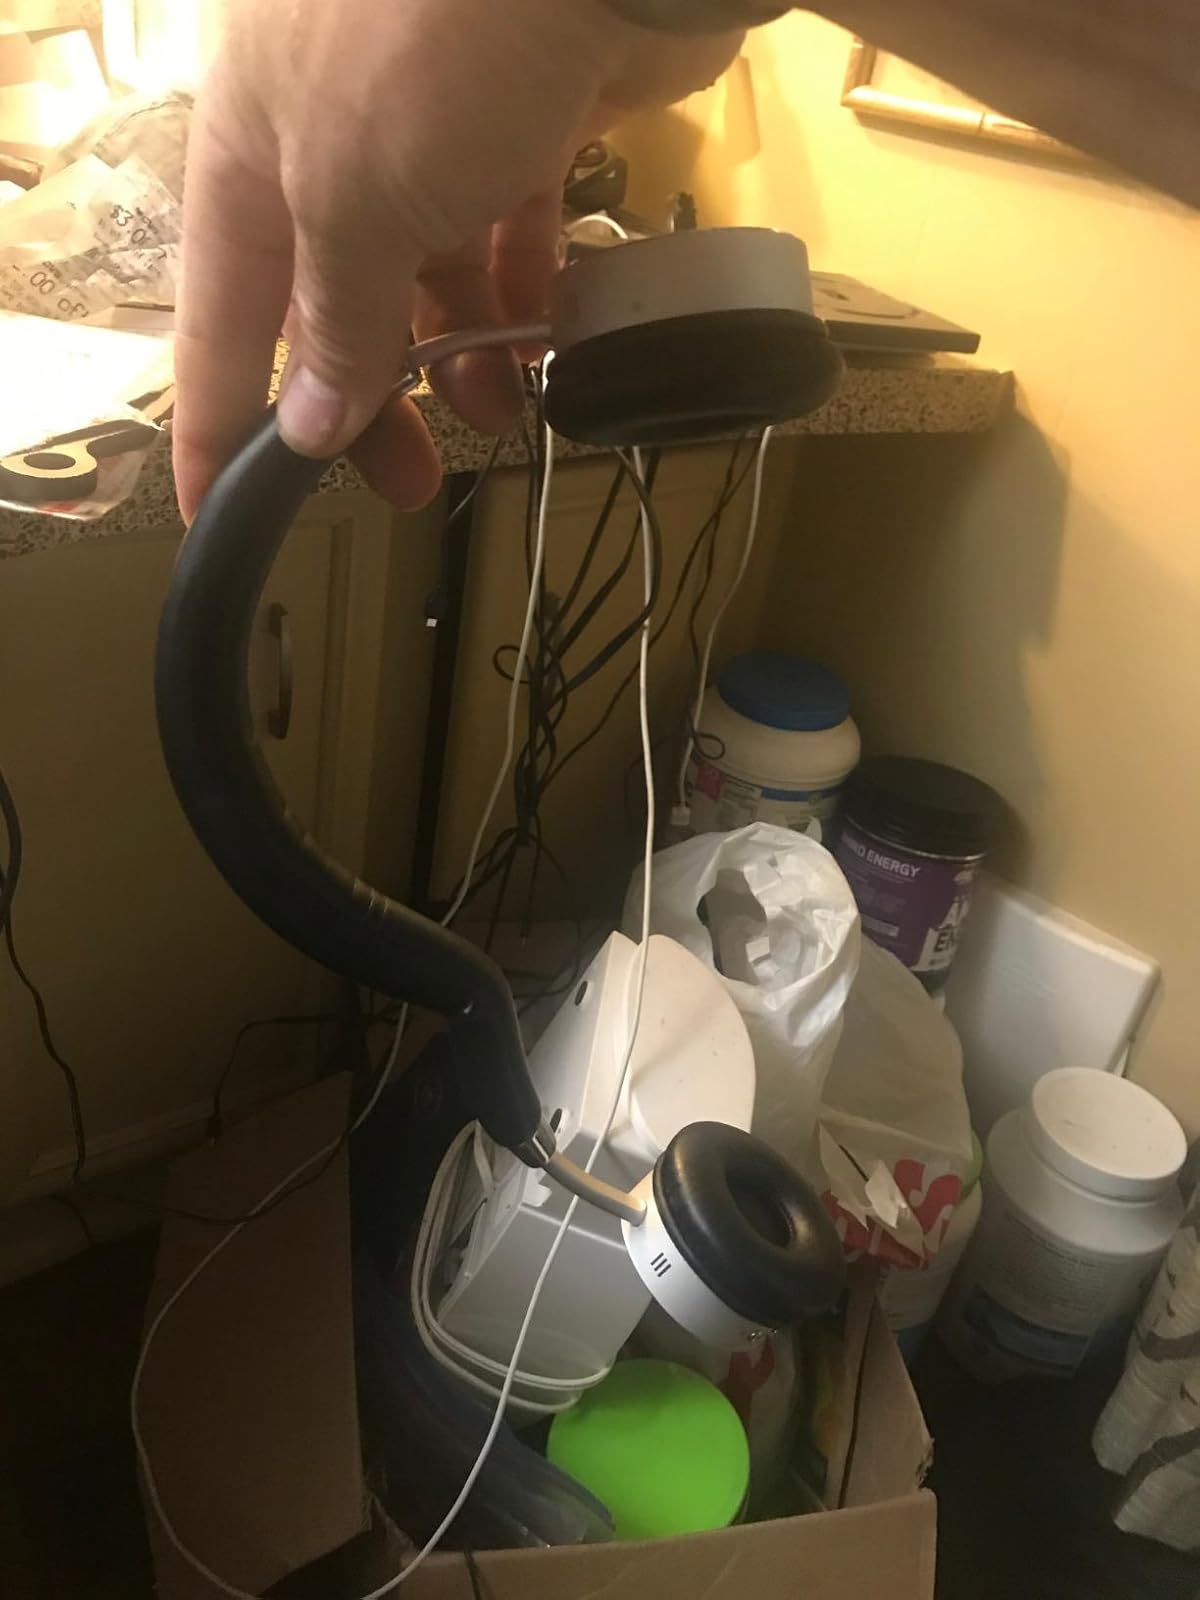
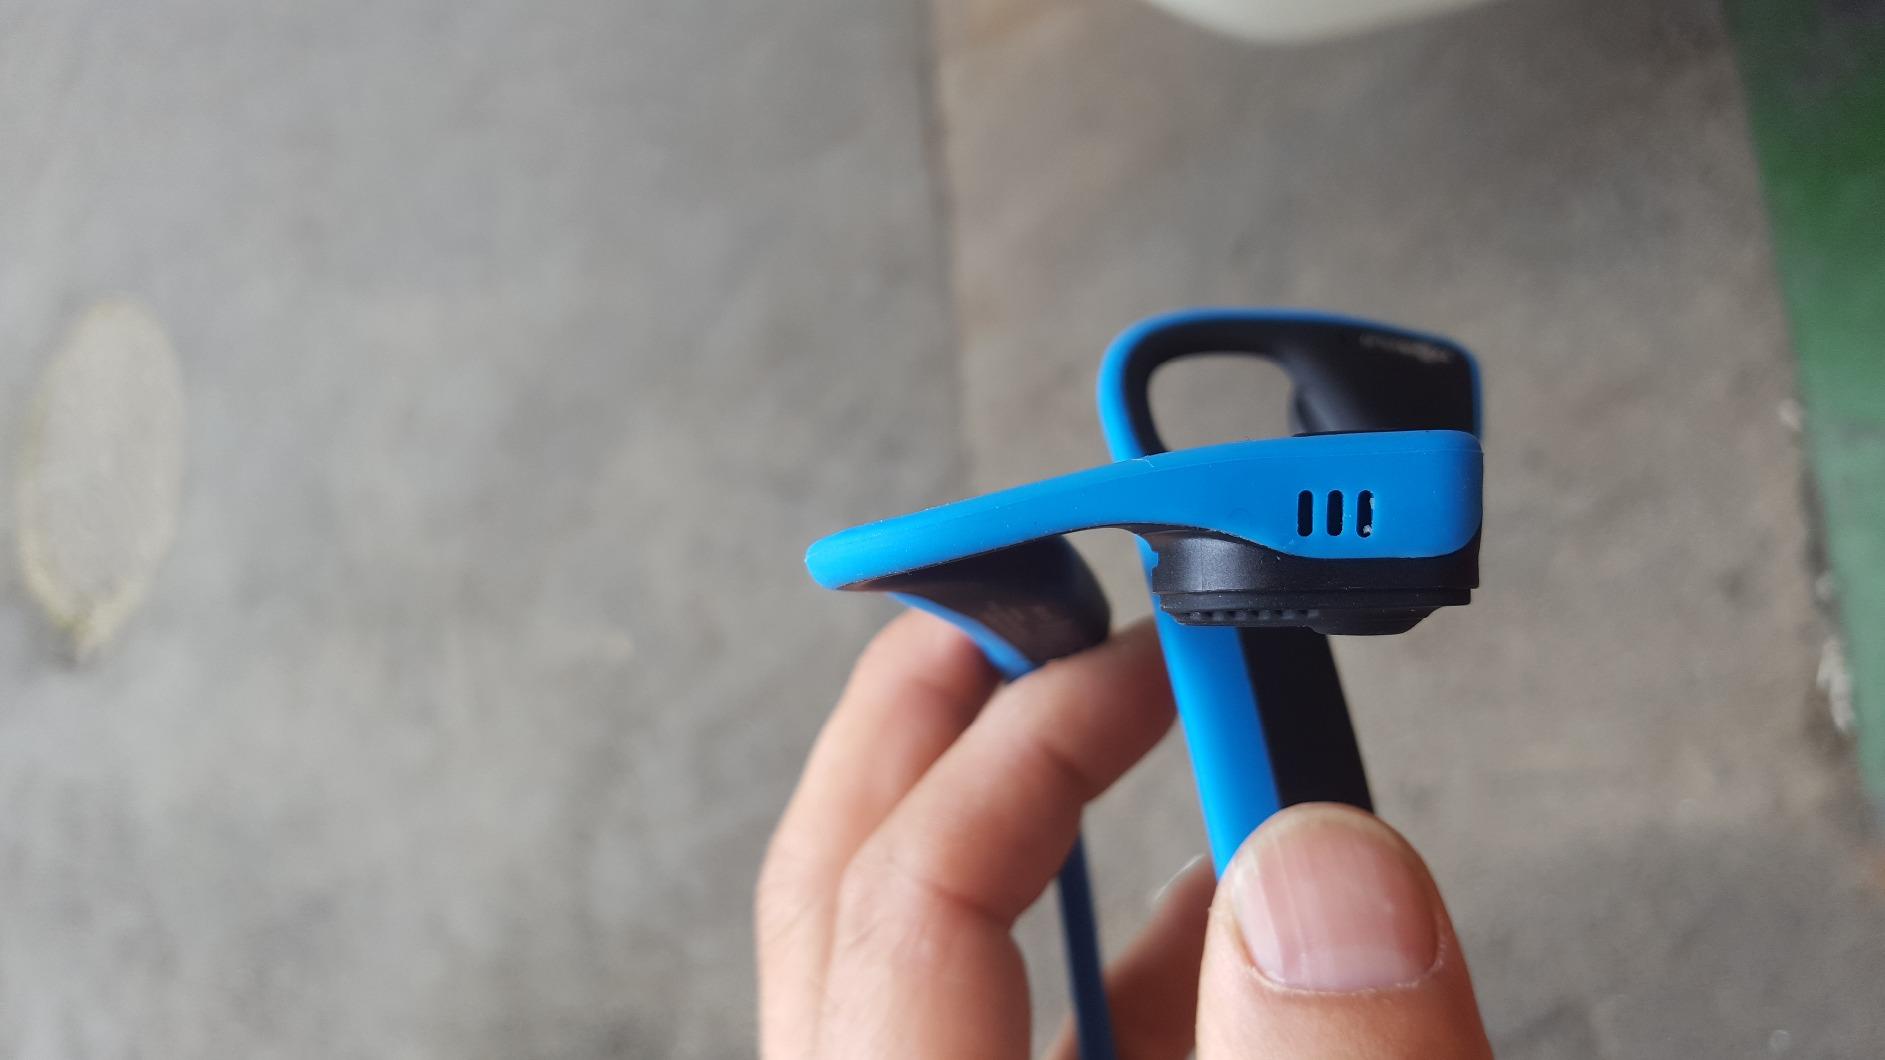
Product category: headphones
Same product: no